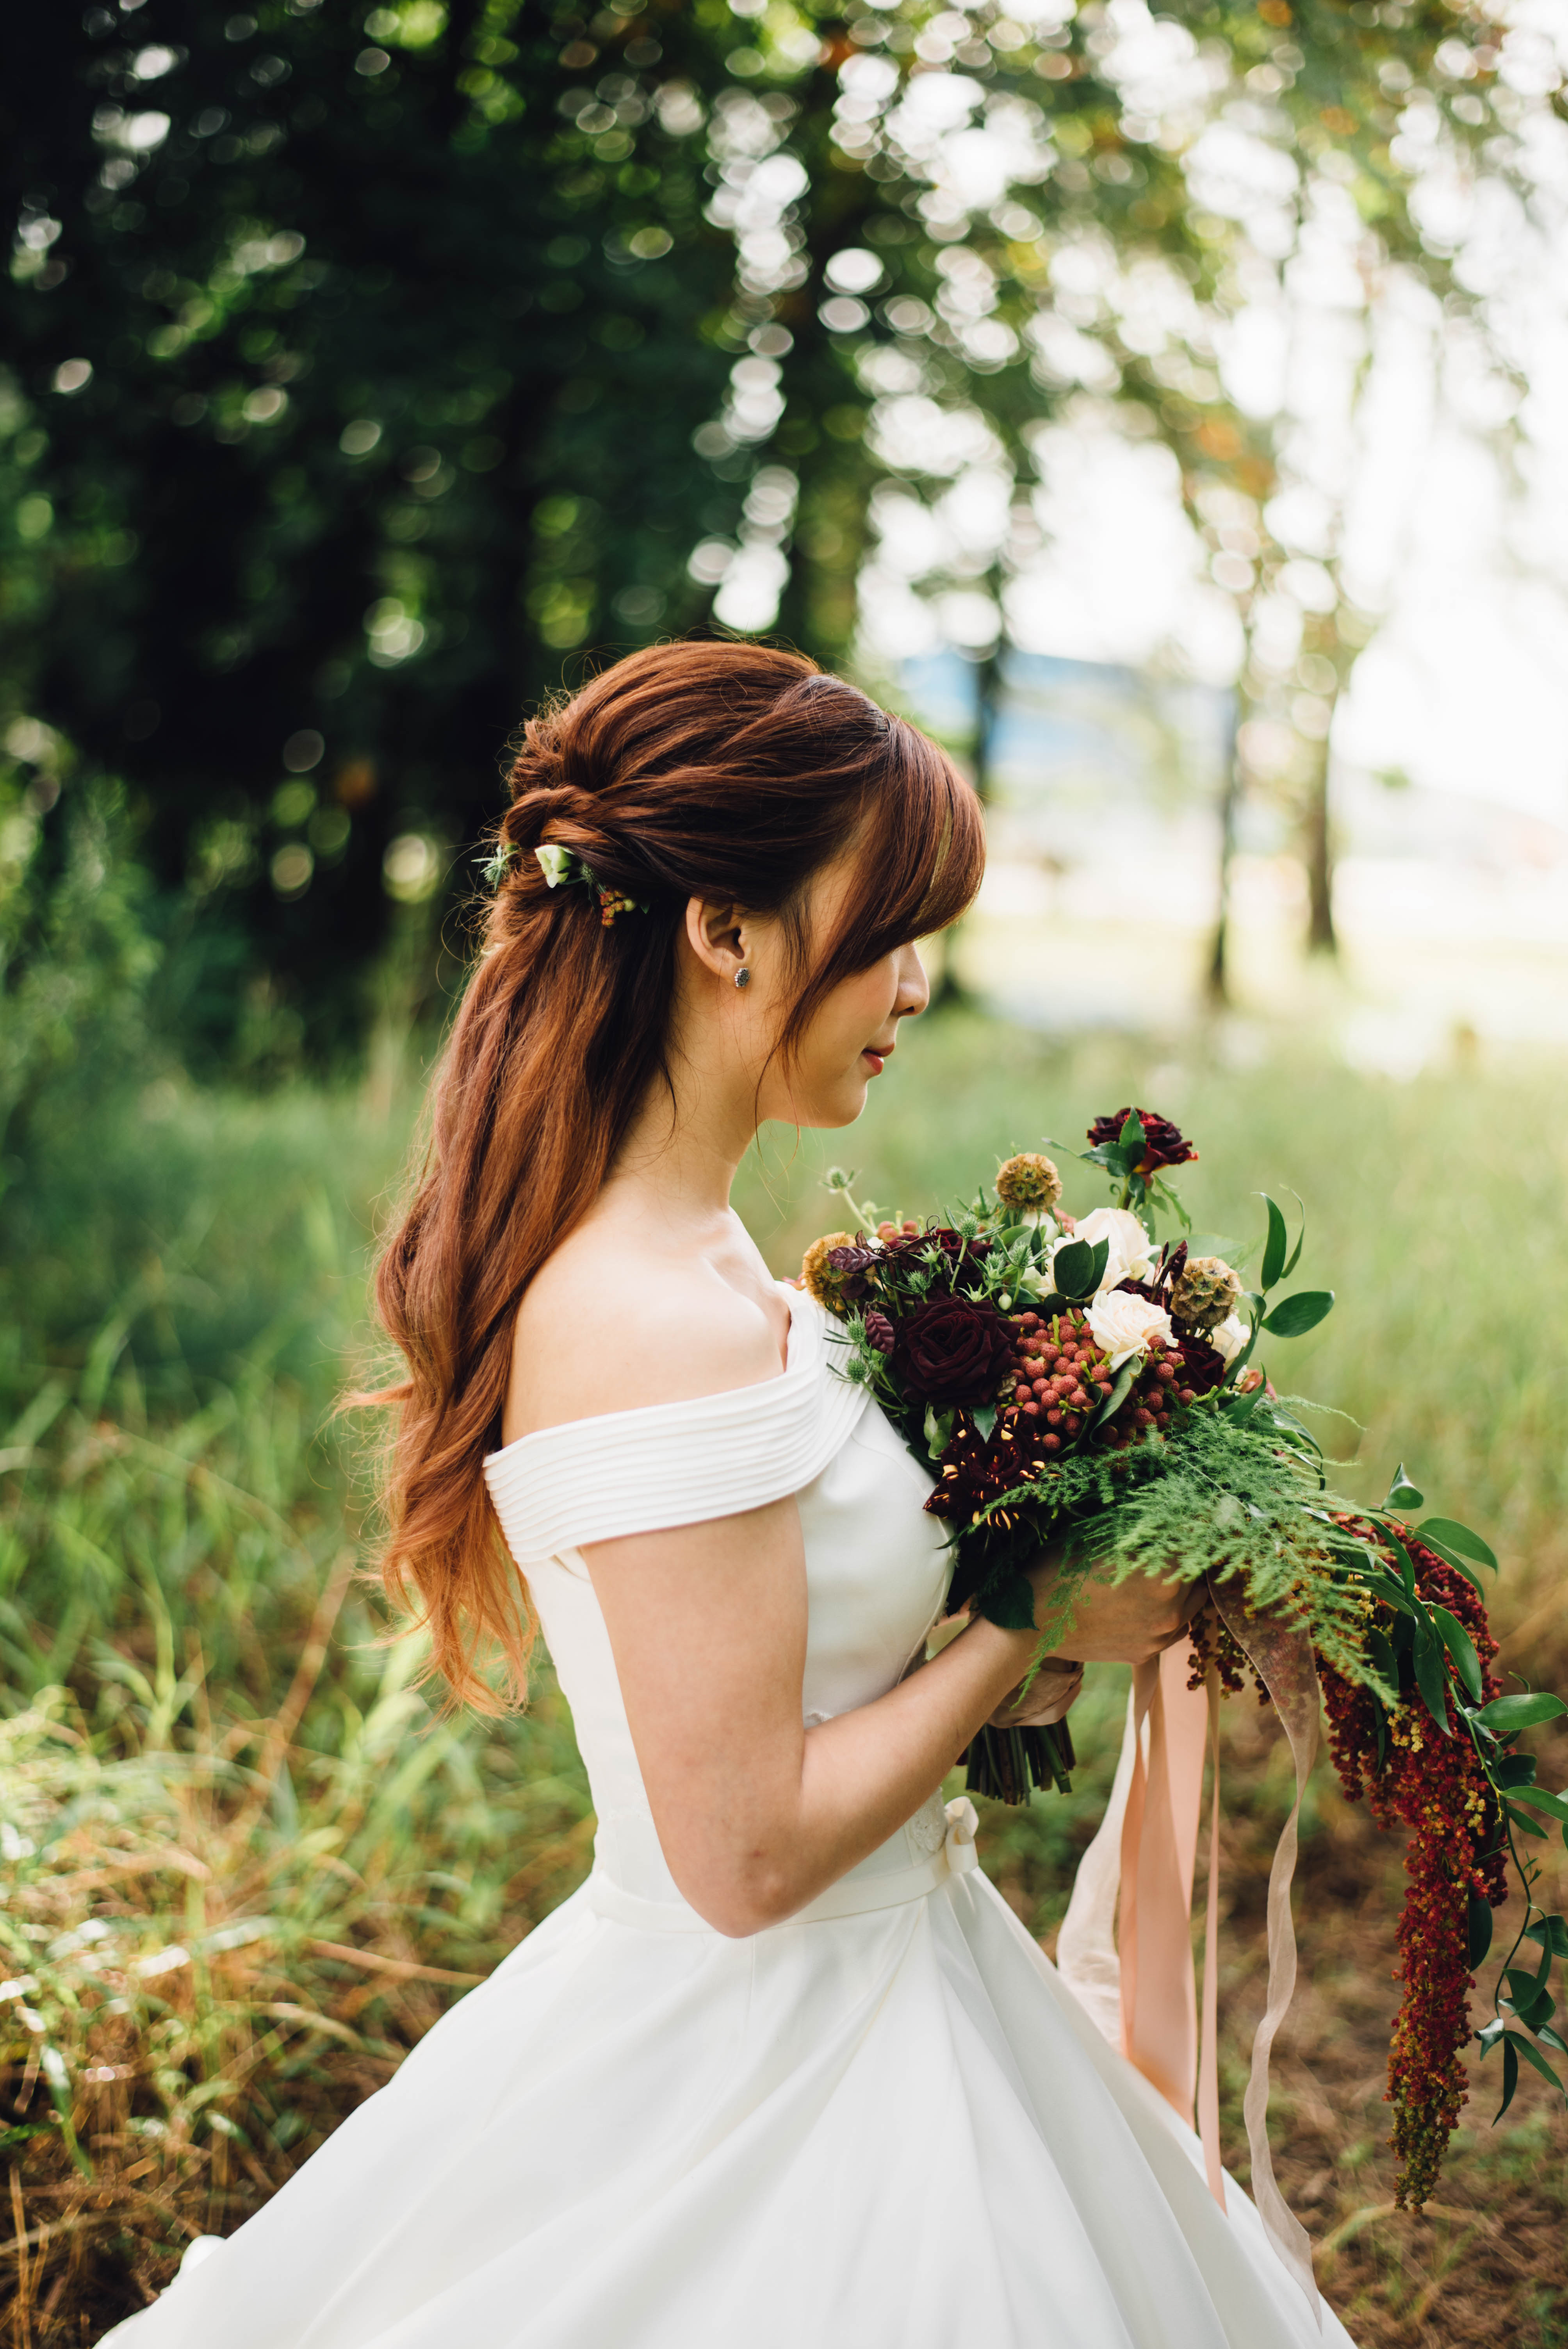
person, woman, photography, flower, female, lady, wedding dress, bride, ceremony, dress, photograph, beauty, woodland, gown, bridal, photo shoot, portrait photography, bridal clothing